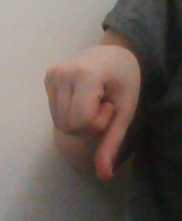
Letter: waw